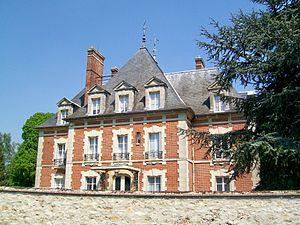
La «
La résidence secondaire ou « occasionnelle » est en France, selon la définition de l'Insee, une habitation servant notamment de logement de villégiature à ses propriétaires ou locataires, ceci uniquement pour des périodes de courtes durées durant l'année Elle se distingue en cela de la résidence principale qui est le logement habituel du ménage.
Plailly est une commune française située dans le département de l'Oise en région Hauts-de-France.